The Center of the World

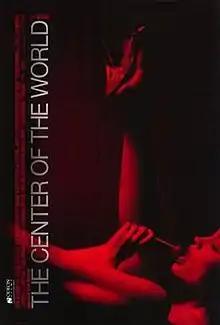
Theatrical release poster

The Center of the World is a 2001 American drama film directed by Wayne Wang and shot on digital video. It stars Peter Sarsgaard as a dot-com millionaire who hires a drummer/stripper (Molly Parker) to stay with him in Las Vegas for three days for US$10,000. The film was screened out of competition at the 2001 Cannes Film Festival.